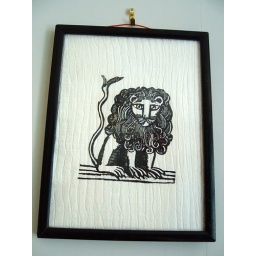
I bought a little hand made paper book in Prague and this came with it.